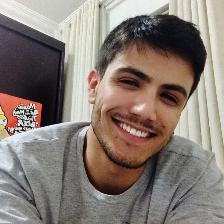
Label: Human